USS Block Island (CVE-106)

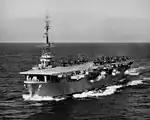

The first fifteen ships of the "Commencement Bay" class were ordered on 23 January 1943, allocated to Fiscal Year 1944. The ship was originally laid down as "Sunset Bay" at the Todd-Pacific Shipyards in Tacoma, Washington, on 25 October 1943. The ship was launched on 10 June 1944. While construction was still on-going on 5 July, she was renamed "Block Island" after the Block Island Sound, which lies between Block Island and the coast of Rhode Island. The ship was commissioned into active service on 30 December 1944. After completing final fitting out, the ship left Tacoma on 10 January for a short period of initial training in Puget Sound. She then stopped at the Puget Sound Navy Yard to take on ammunition and supplies, before departing for San Francisco, California, on 20 January. She arrived there two days later and loaded five picket boats and several damaged aircraft that were to be transported to San Diego, California. She left San Francisco on 24 January and arrived on the 26th, disembarked her cargo, and then began loading 5-inch High Velocity Aircraft Rockets.